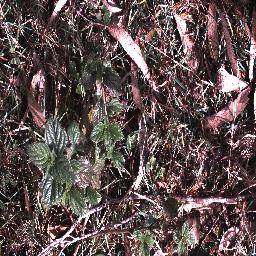
Label: lantana